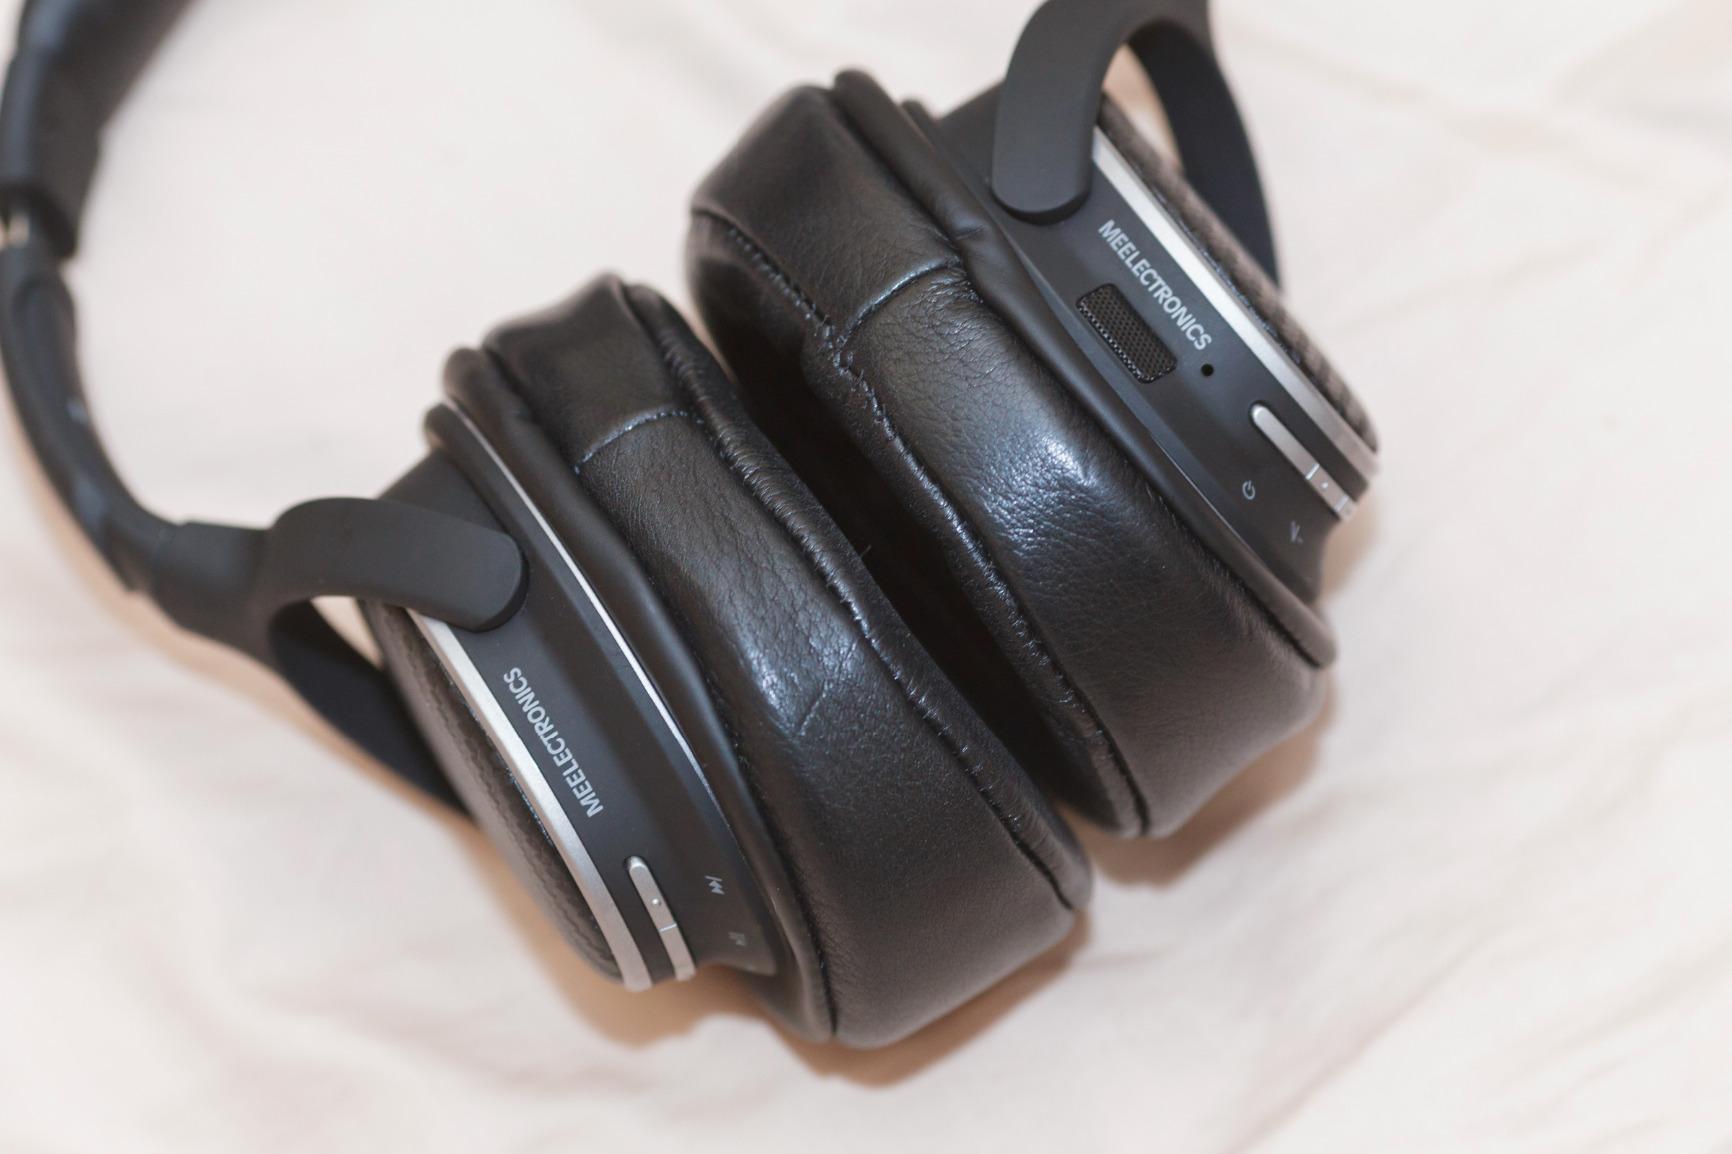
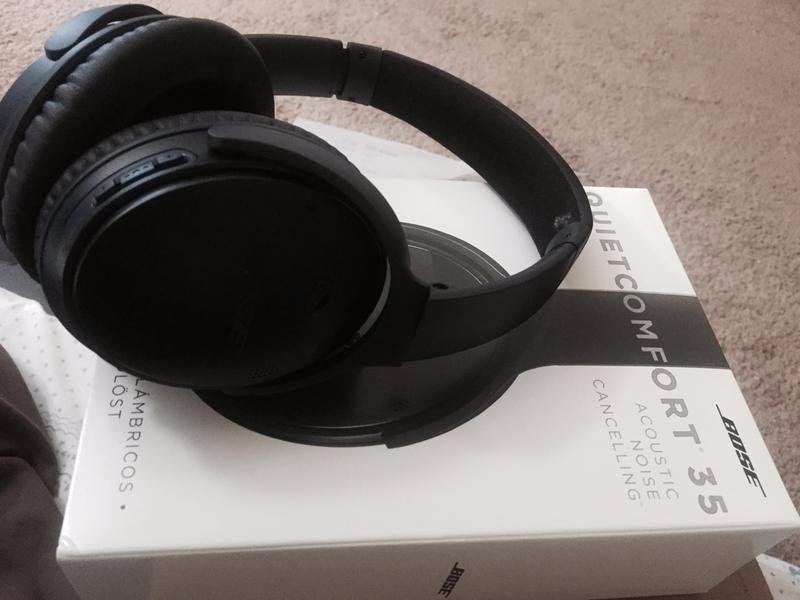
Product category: headphones
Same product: no